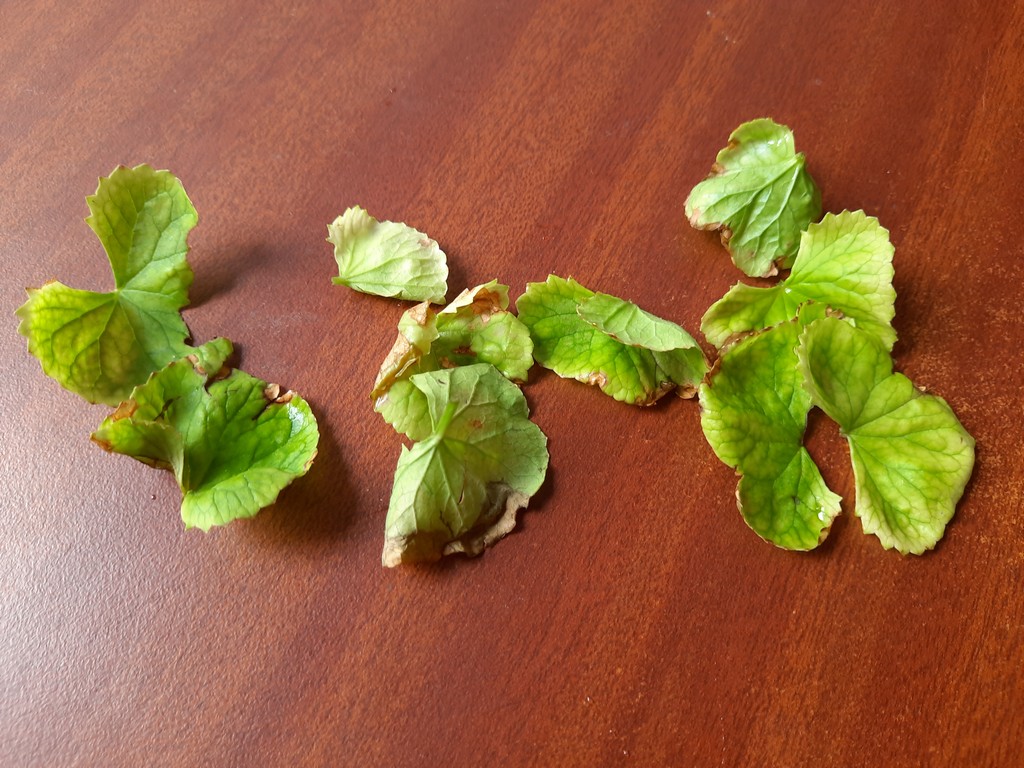
Label: Unhealthy